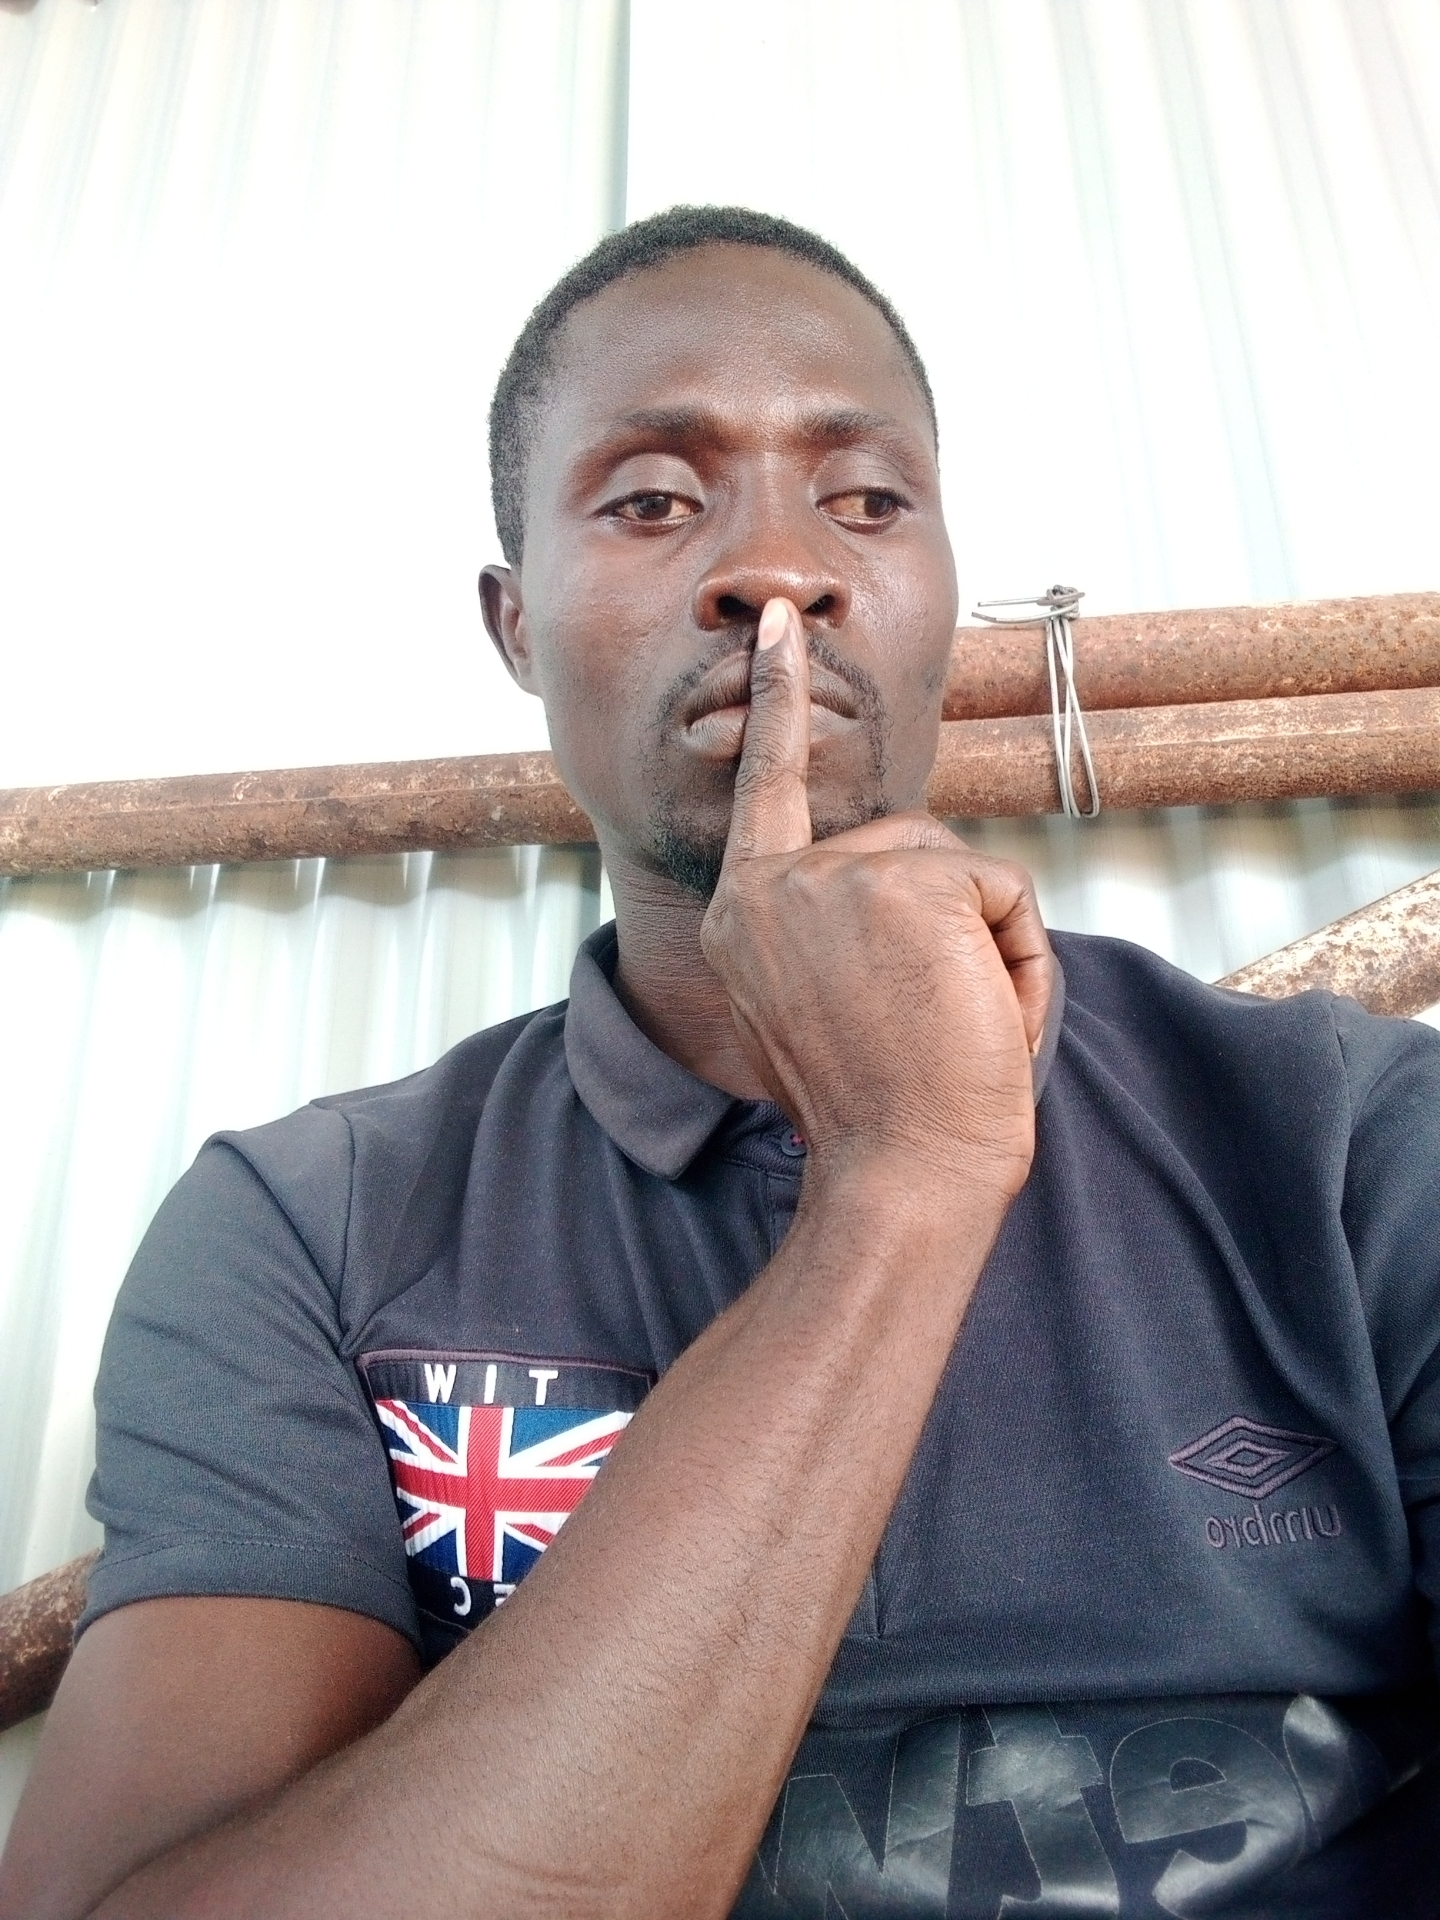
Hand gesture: mute